Rim mount

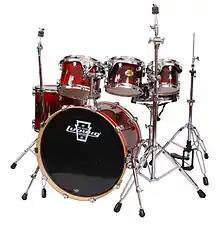
Drum kit with rim mounts on the three hanging toms

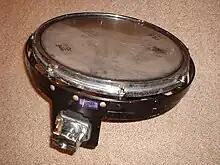
14" rototom on an original RIMS rim mount, allowing it to be suspended from a standard tom arm

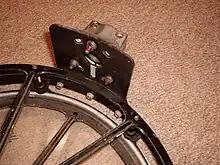
Detail of rim mount, here using a genuine Pearl 20mm tom mount on a universal mounting plate that takes most mounts

Most commonly used for hanging toms, they are also available for floor toms, and more rarely for bass drums and snare drums. Hanging tom and snare drum rim mounts use a standard hanging tom mount, but attached to the rim mount rather than directly to the drum. Bass drum rim mounts use special-purpose clamps to attach to a drum rack. Floor tom rim mounts may be attached to a rack, or provide places for the three traditional floor tom feet to attach.